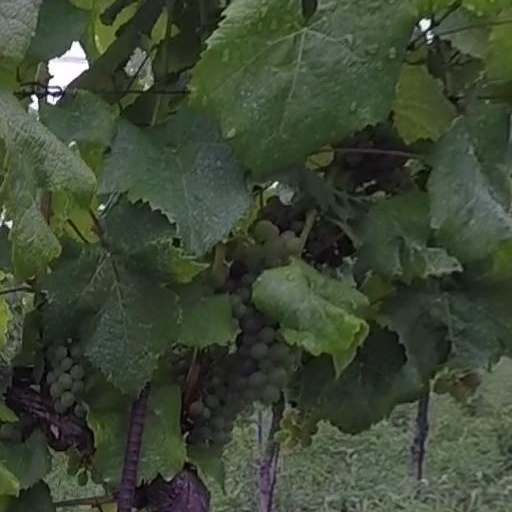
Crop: grape